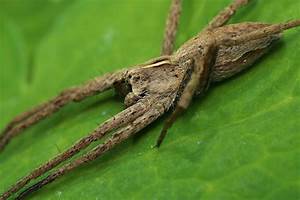
Label: spider